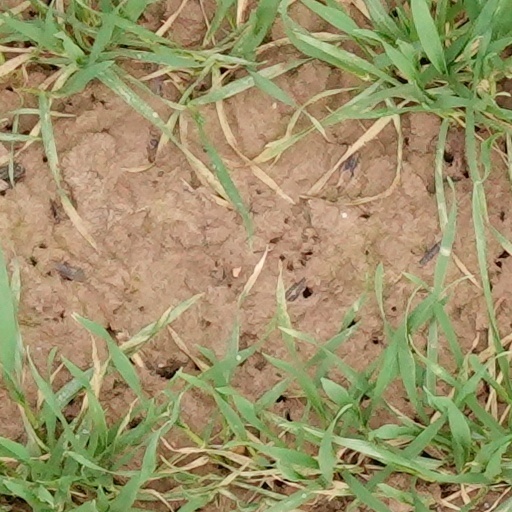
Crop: wheat